Armed Forces Day (United Kingdom)

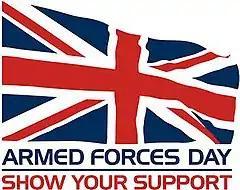

Armed Forces Day (formerly Veterans' Day) in the United Kingdom is an annual event celebrated in late June to commemorate the service of men and women in the British Armed Forces. Veterans' Day was first observed in 2006. Although an official event, it is not a public holiday in the UK. The name was changed to Armed Forces Day in 2009. Armed Forces Day has so far been observed on the last Saturday of June.